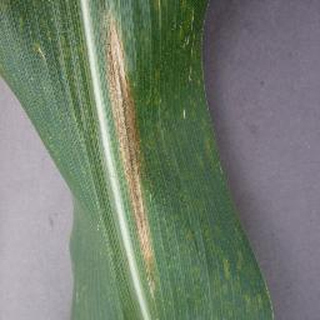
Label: corn_northern_leaf_blight